Mikhailovsky Garden

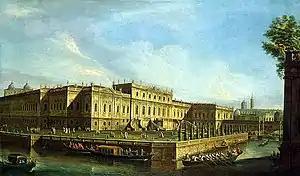
Empress Elizabeth's Summer Palace in a 1756 view by

The garden design combined aesthetic qualities with practical considerations. Fir trees, trimmed into pyramidal shapes, were grown near the palace, while an alley of chestnut trees linked it with gazebos, a fountain, and sculptures. The garden was also intended to supply the palaces with provisions, and the southwestern half of the garden was laid out with fruit trees, vegetable gardens and berry bushes, with five rectangular ponds to supply fresh fish. "French-Italian cellars" were also located in the grounds, providing storage space for imported wines and other foodstuffs, while 50 nightingales were brought to the garden from Moscow, Pskov and Novgorod Governorates. In his diary entry of 11 July 1721, kamer-junker Friedrich Wilhelm von Bergholz recorded that bananas and pineapples had been successfully grown in the garden. A number of farm buildings, stables, barns and servants' quarters were laid out in the grounds of the palace, while Catherine ordered the laying out of pathways along the Moyka and Fontanka. Access between the Third and Second Summer Gardens was via a floating bridge across the Moyka. By 1718 the garden was under the care of the Hanoverian gardener Gaspar Focht, as were the First and Second Summer Gardens, and the Pharmacy Garden, now the Saint Petersburg Botanical Garden.